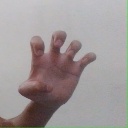
अक्षर: झ